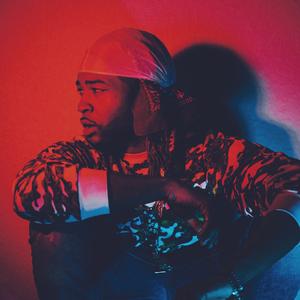
Jahron Anthony Brathwaite, plus connu sous le nom de scène PartyNextDoor, est un chanteur canadien natif de Mississauga en Ontario qui est signé sur le label OVO Sound de Drake. Il a réalisé son premier EP le 1ᵉʳ juin 2013 sous OVO Sound.